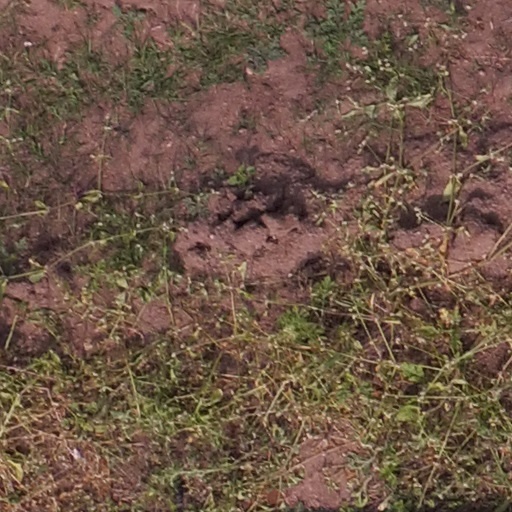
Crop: maize; corn